USC Trojans

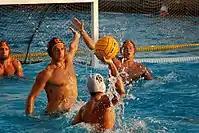
USC Trojans Men's Water Polo

Lillian Copeland, who received a B.A. in 1928, competed for the Trojans in track and field. She became an Olympic champion in discus throw, and set world records in discus, javelin, and shot put. She was also the first Trojan woman in Olympics. She joined the USC track & field team in 1924. While at USC, she won every track event she entered.